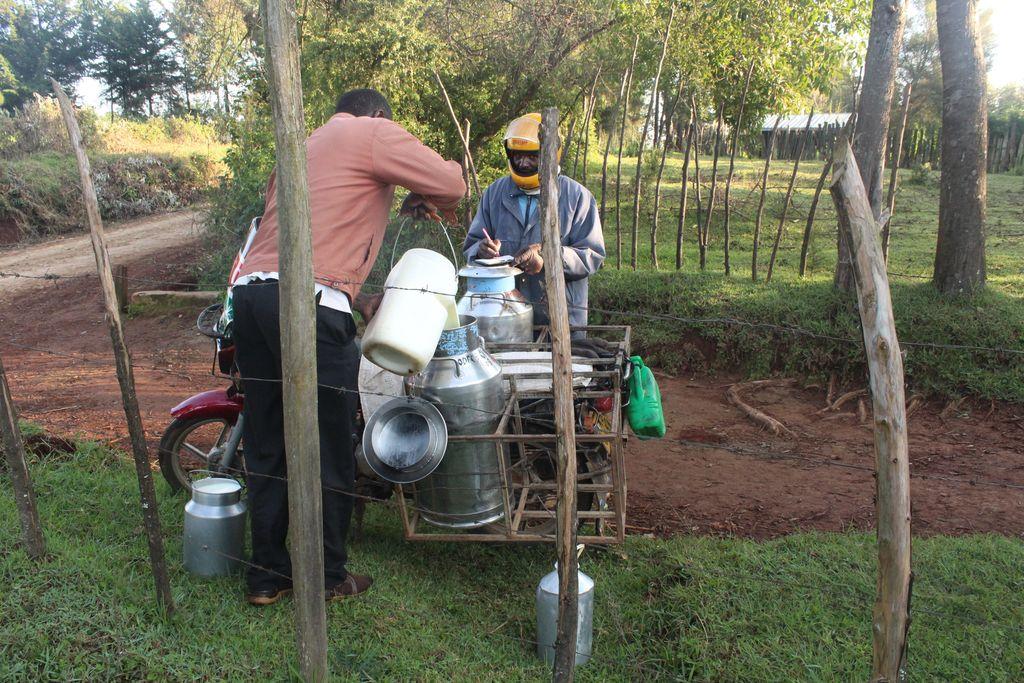
Watu wawili wakiwa nje labda wakishiriki  katika biashara au shughuli inayohusisha usafirishaji.Watu wawili, mtu mmoja amevaa shati ya rangi ya jungwa nyekundu na suruali nyeusi akionekana kusimama karibu na pikipiki.